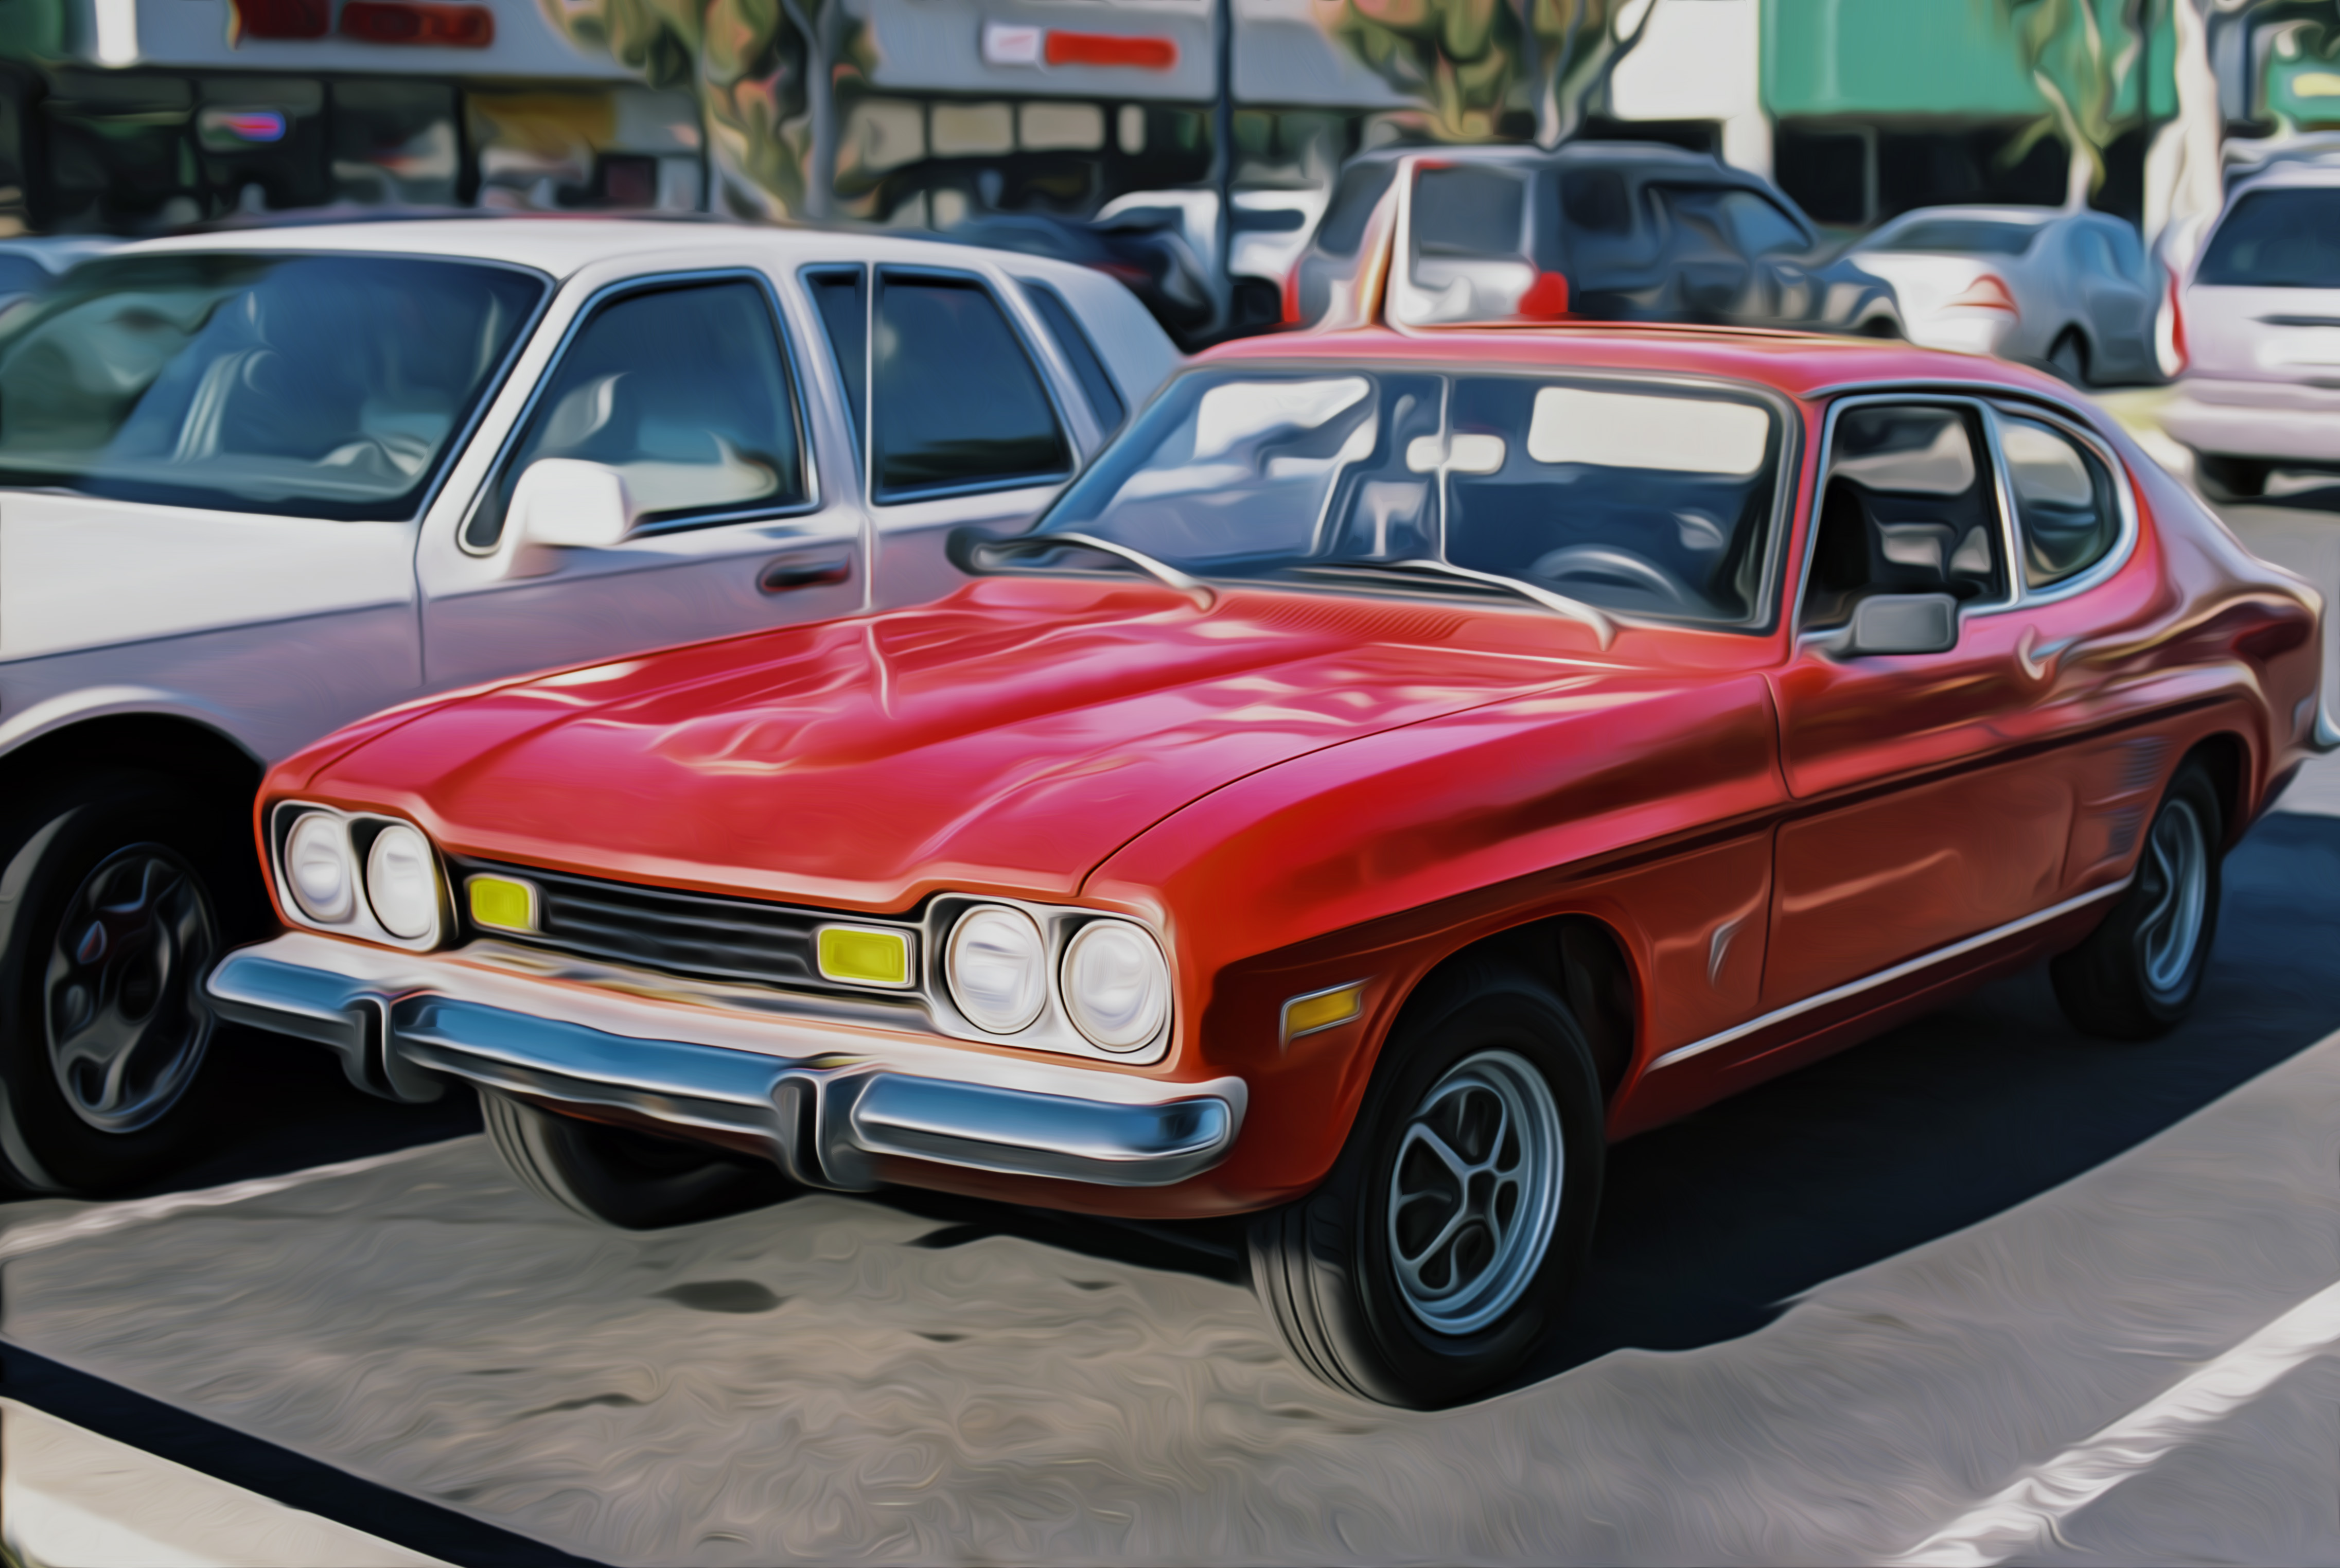
car, film, vehicle, sports car, muscle car, ford, sedan, antique car, model car, auto show, land vehicle, automobile make, automotive exterior, automotive design, performance car